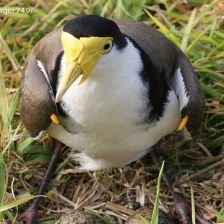
Species: MASKED LAPWING
Scientific name: VANELLUS MILES